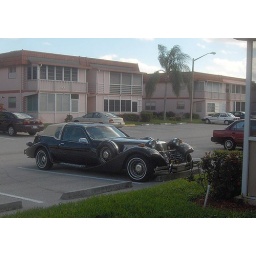
A car in DelRay beach